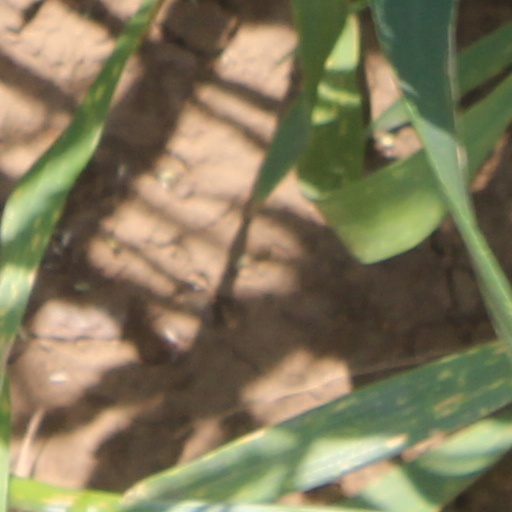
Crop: wheat